Baltic Cable

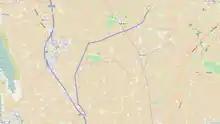
Track of the overhead line section of Baltic Cable in Sweden

The Baltic Cable is a monopolar HVDC power line running beneath the Baltic Sea that interconnects the electric power grids of Germany and Sweden. Its maximum transmission power is 600 megawatts (MW).